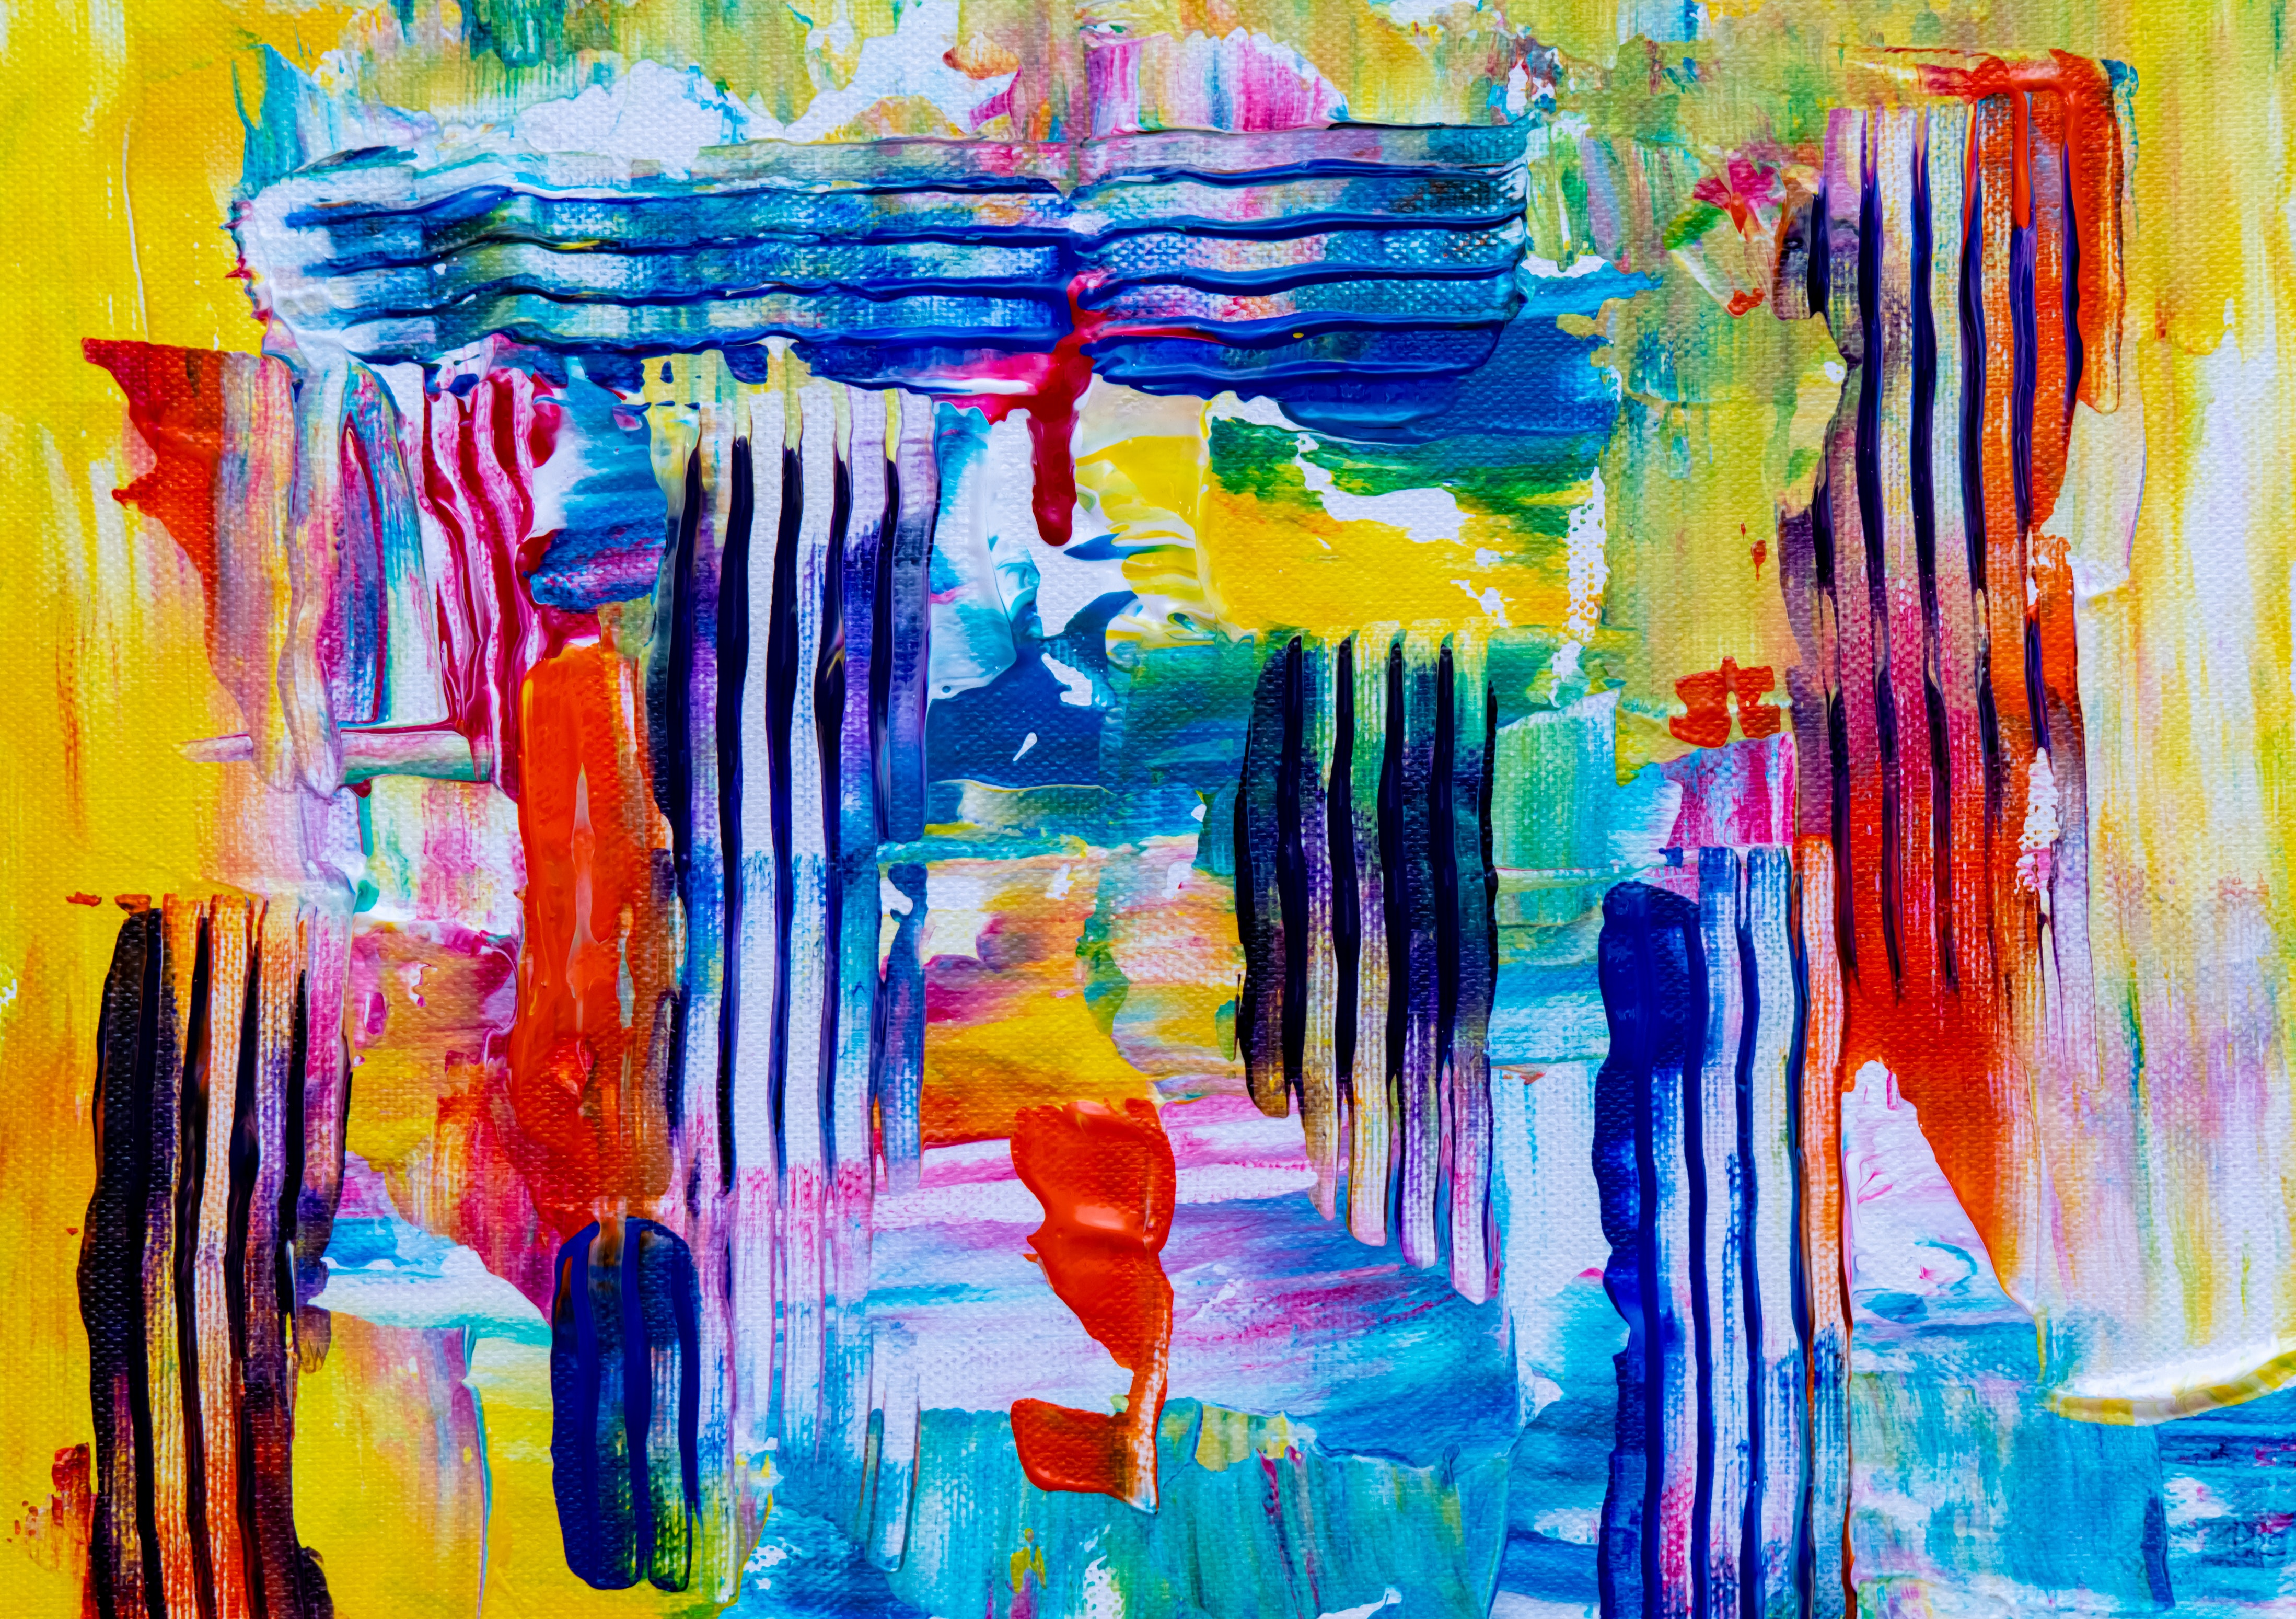
blue, modern art, painting, art, child art, acrylic paint, visual arts, line, paint, watercolor paint, artwork, Colorfulness, illustration